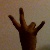
The image shows a hand gesture representing the number 7 in Indian Sign Language.